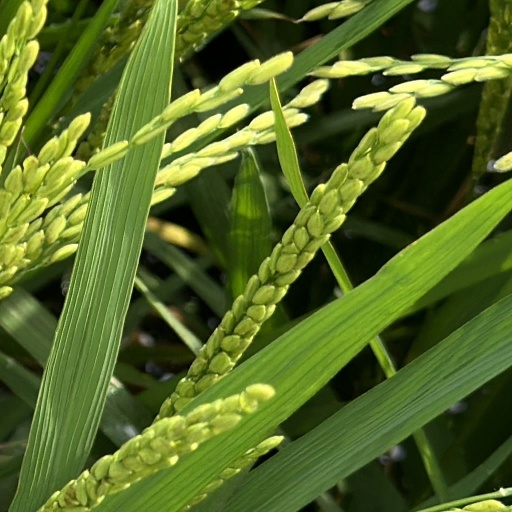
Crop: rice